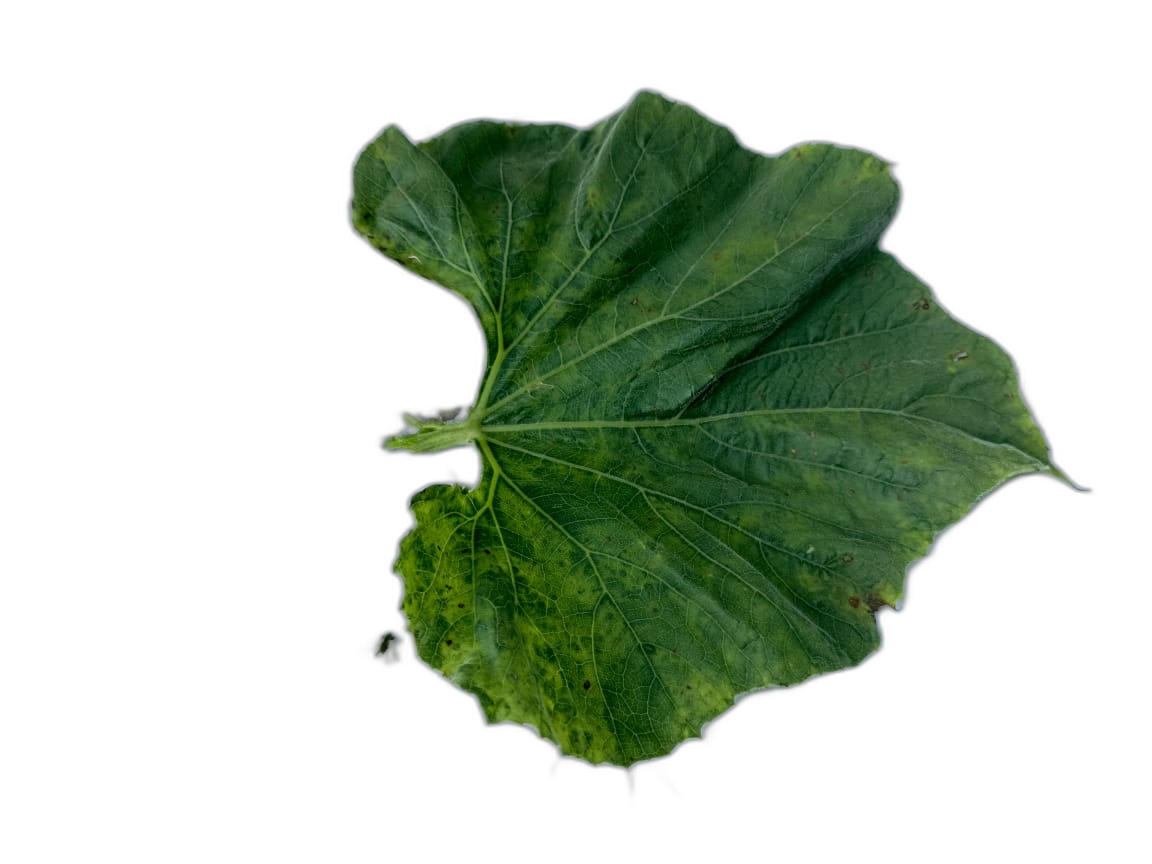
Crop: Bottle Gourd
Label: Mosaic_Virus